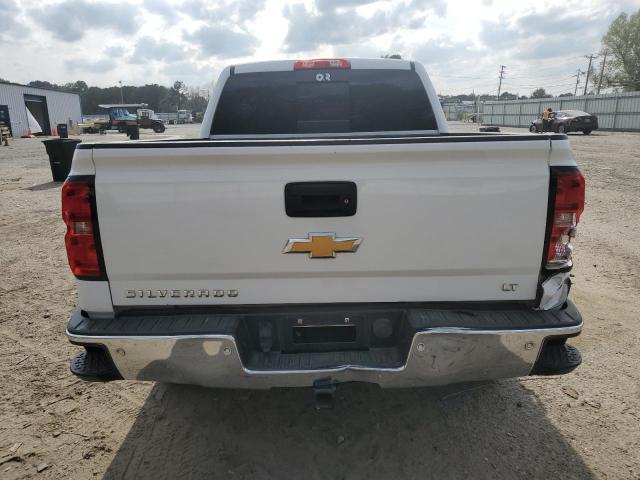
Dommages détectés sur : feu arrière droit, pare-choc arrière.
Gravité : majeur